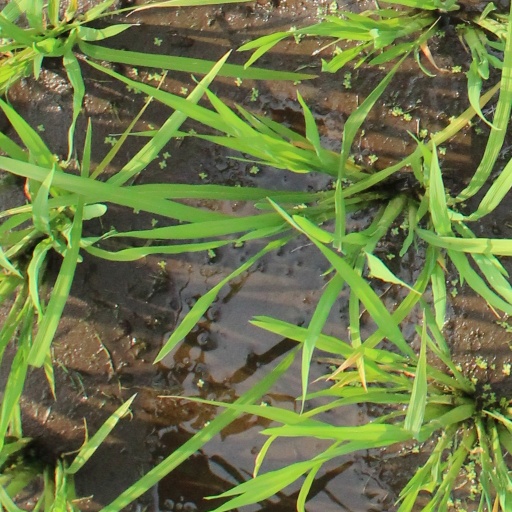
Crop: rice